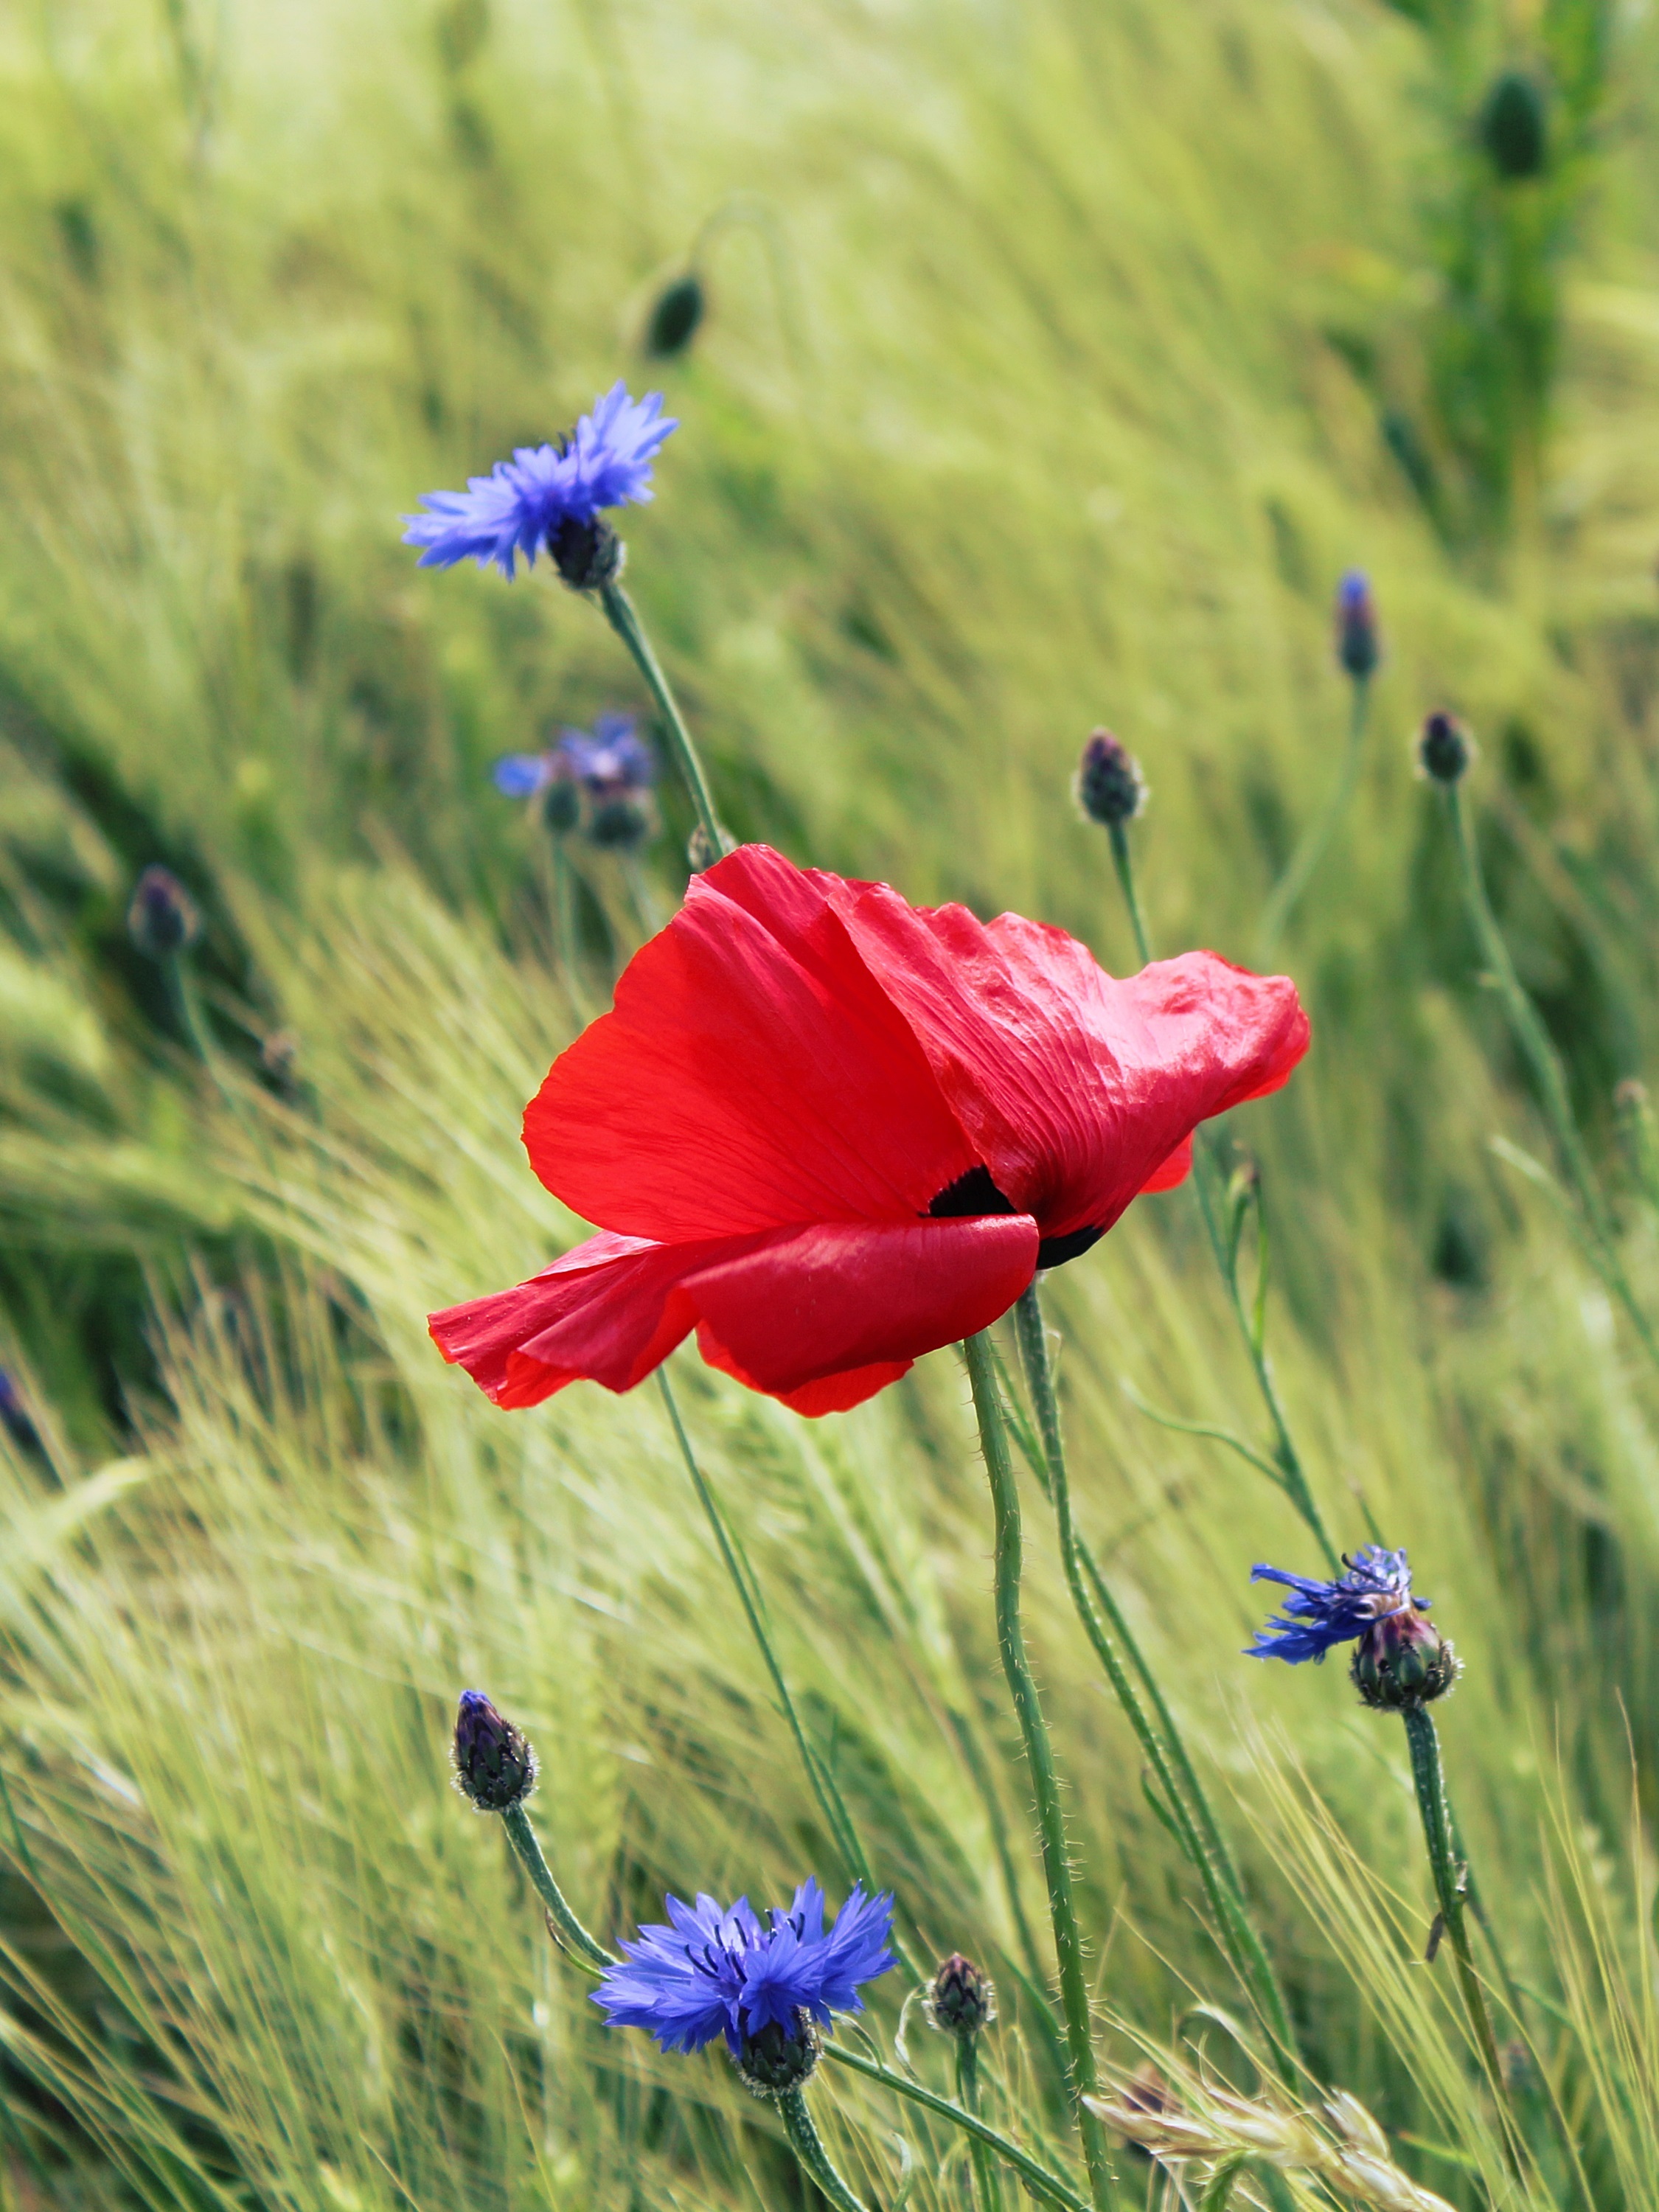
landscape, nature, grass, blossom, plant, field, meadow, wheat, grain, prairie, flower, petal, bloom, summer, food, spring, green, red, harvest, scenic, color, botany, blue, agriculture, flora, spike, wildflower, flowers, wheat field, wild flowers, klatschmohn, poppy flower, red poppy, cornflower, grassland, cornfield, cereals, poppy, mood, coquelicot, calyx, macro photography, arable, flowering plant, mohngewaechs, sea of flowers, field of poppies, grass family, land plant